Ukrainian Orthodox Church (Moscow Patriarchate)

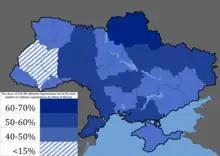
Map showing the percentage of religious organizations that were UOC-MP affiliated by oblast of Ukraine, 2006

On 28 October 1990, the Moscow Patriarchate granted the Ukrainian Exarchate a status of a self–governing church under the jurisdiction of the ROC (but "not" the full autonomy as is understood in the ROC legal terminology). However, the Ukrainian branch remained crucial to the Moscow Patriarchate, because of historical and traditional roots in Kyiv and Ukraine, and because nearly a third of the Moscow Patriarchate's 36,000 congregations were in Ukraine.